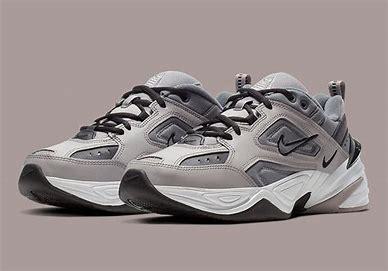
Brand: Nike
Model: M2K Tekno